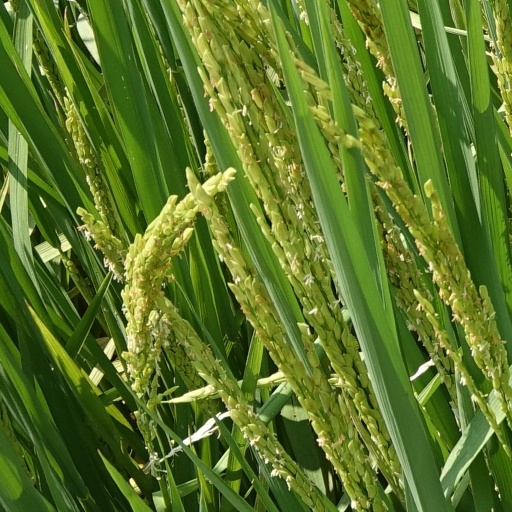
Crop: rice